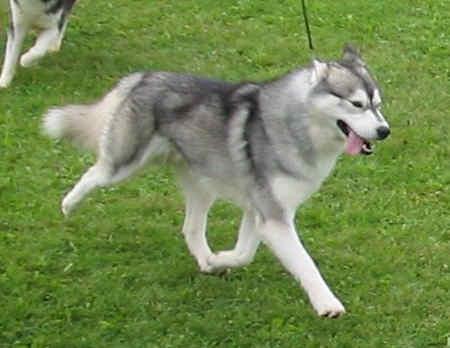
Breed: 1160-n000003-Siberian_husky